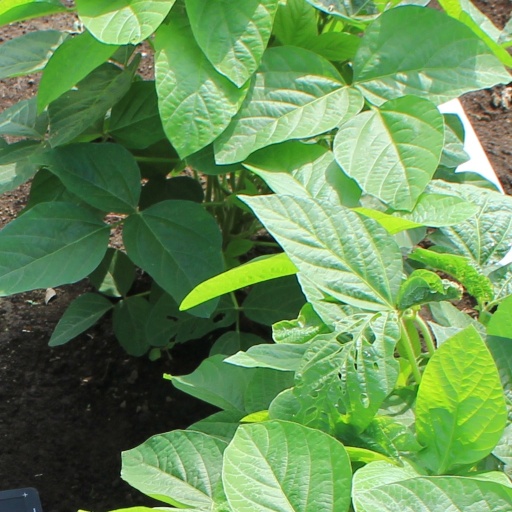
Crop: soybean